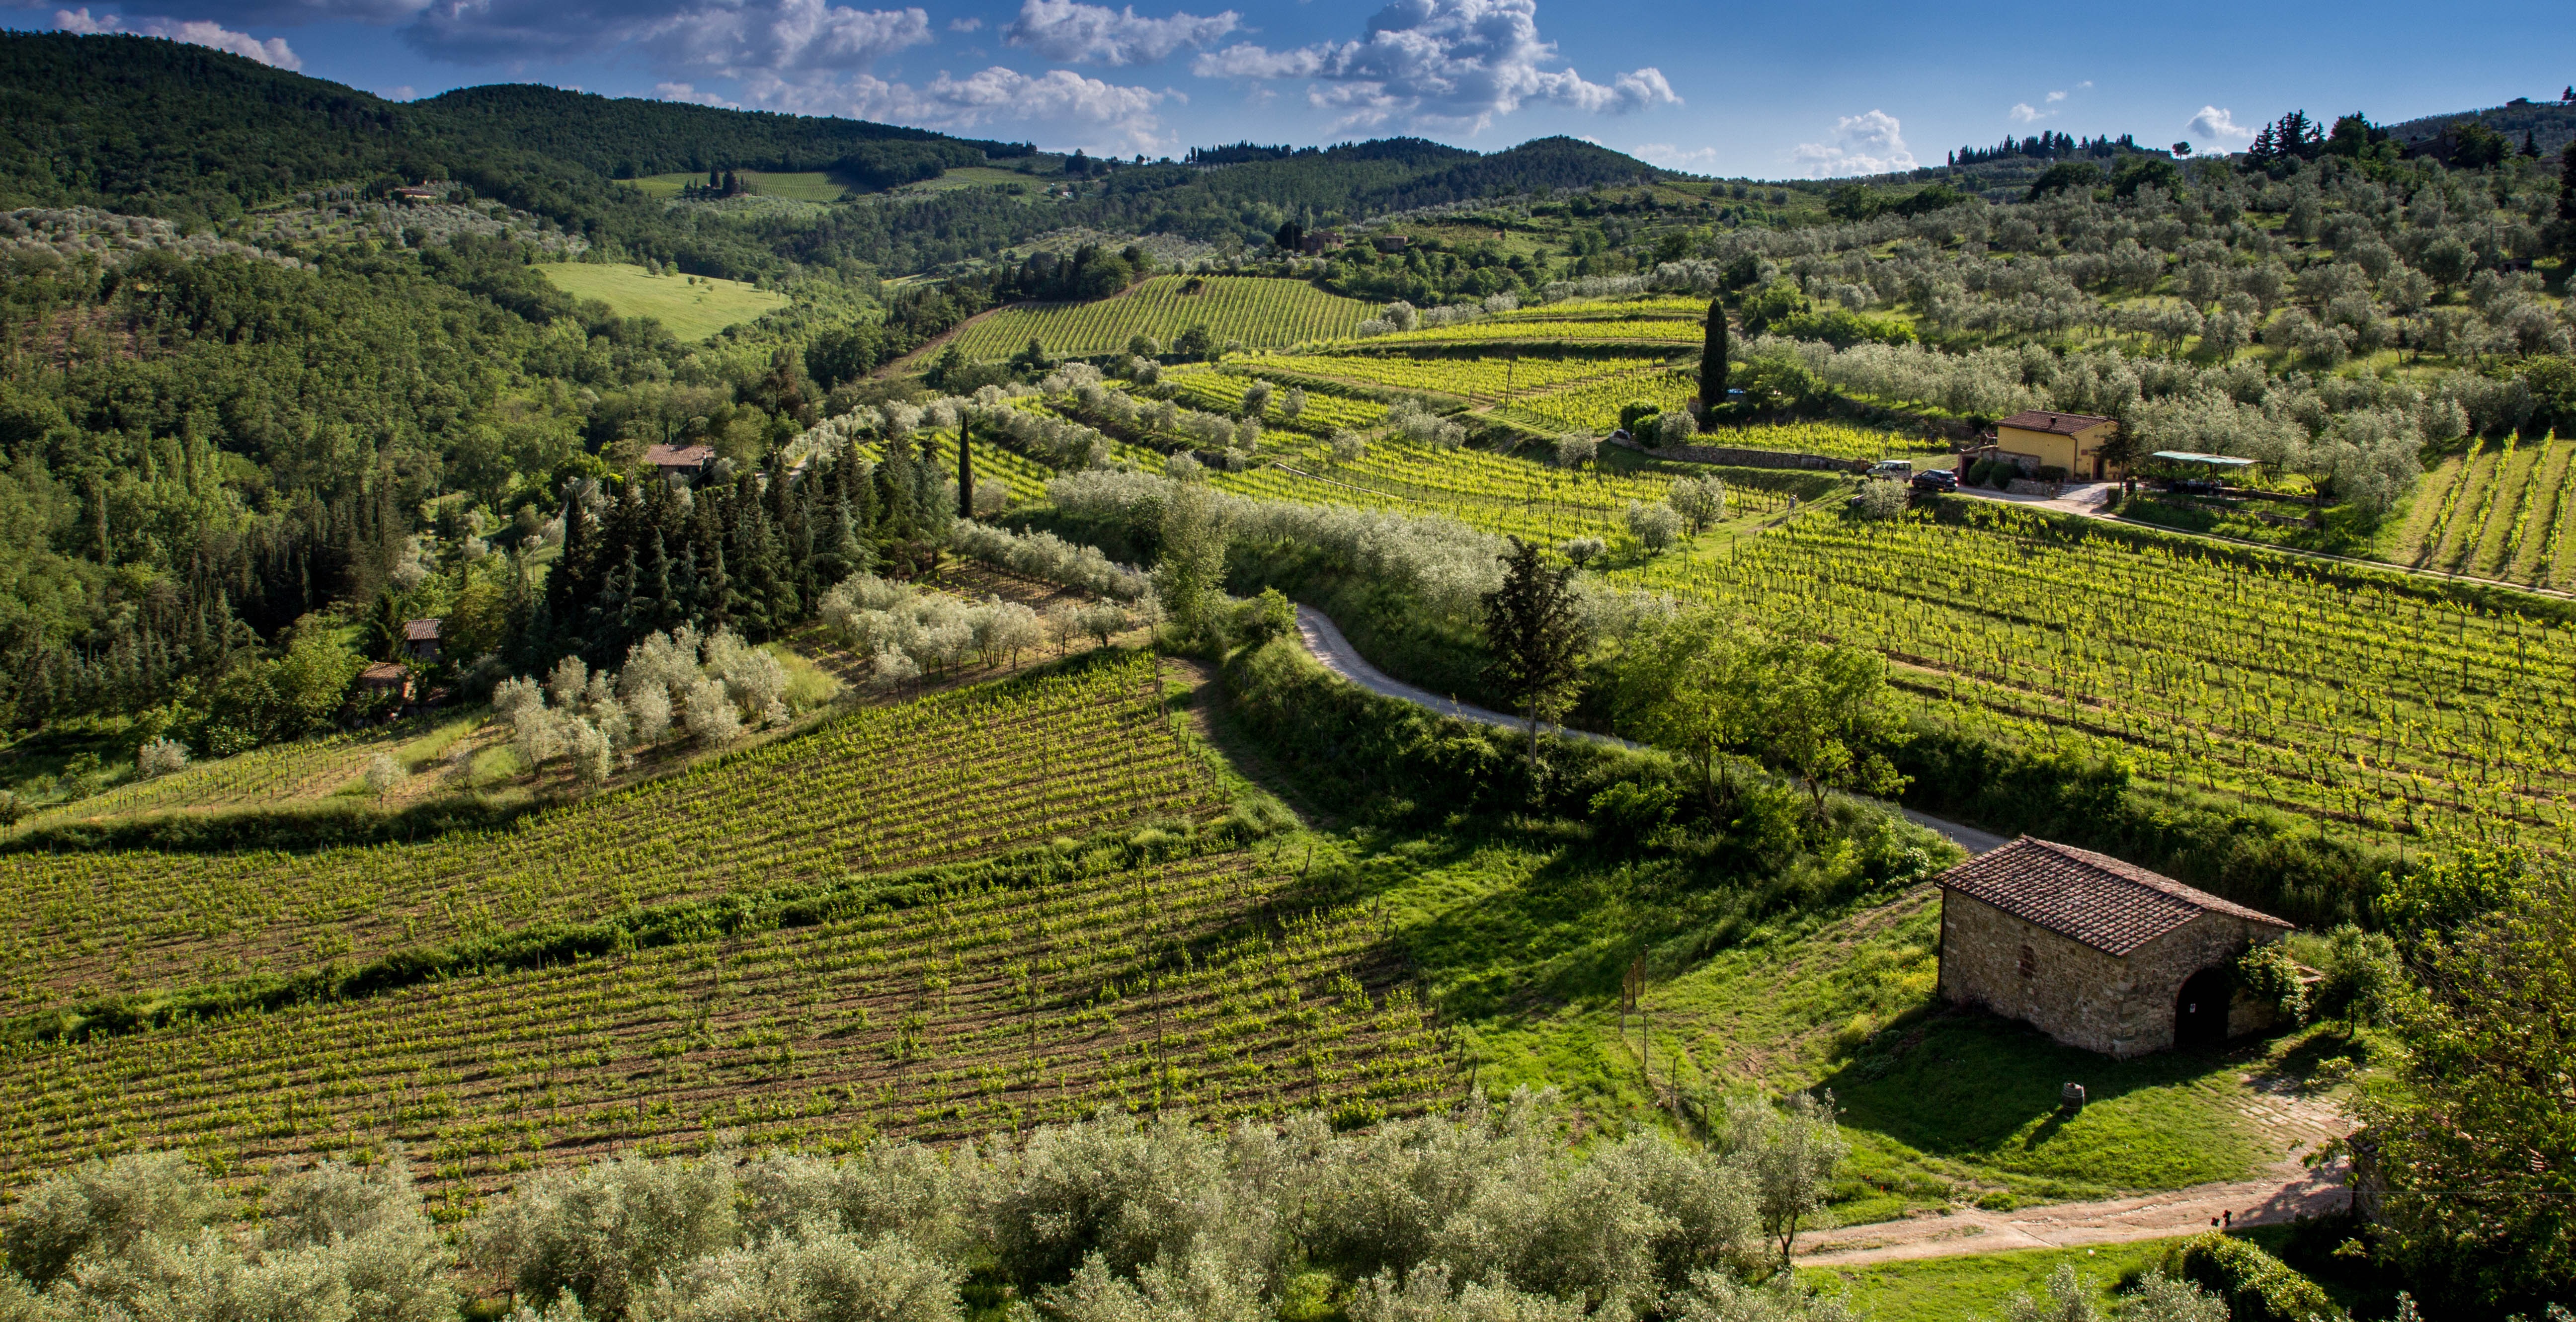
landscape, vineyard, field, hill, flower, valley, village, holiday, italy, tuscany, agriculture, highland, terrace, plantation, plateau, evening sun, rural area